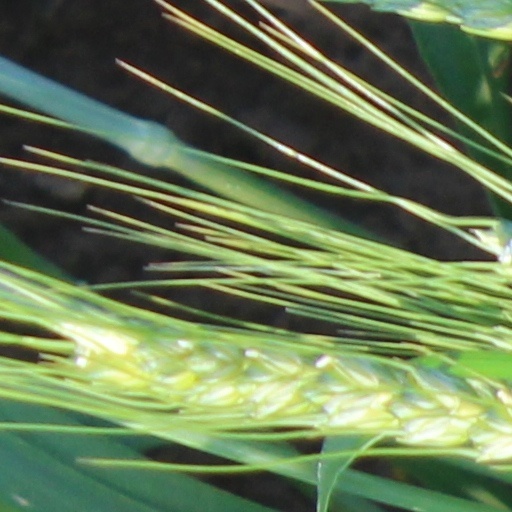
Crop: wheat